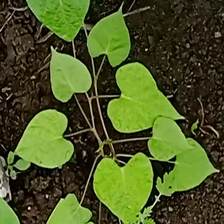
Weed species: Obscure_morning _glory(Ipomoea obscura)